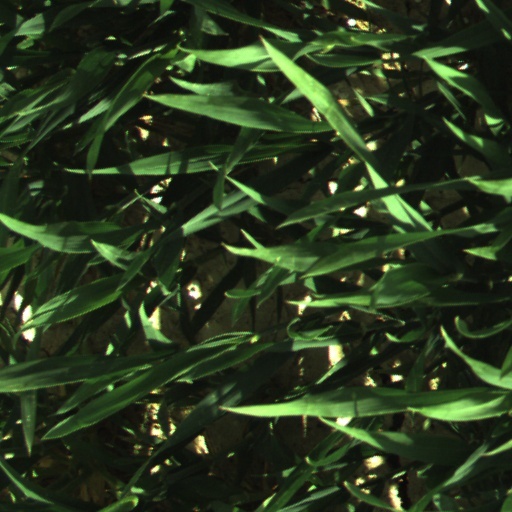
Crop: wheat